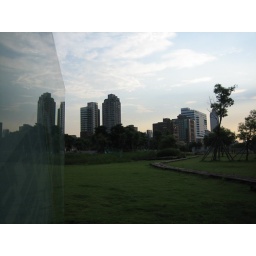
Taken against a dark shiny map rock thing. I thought it was fairly clever at least. ^^